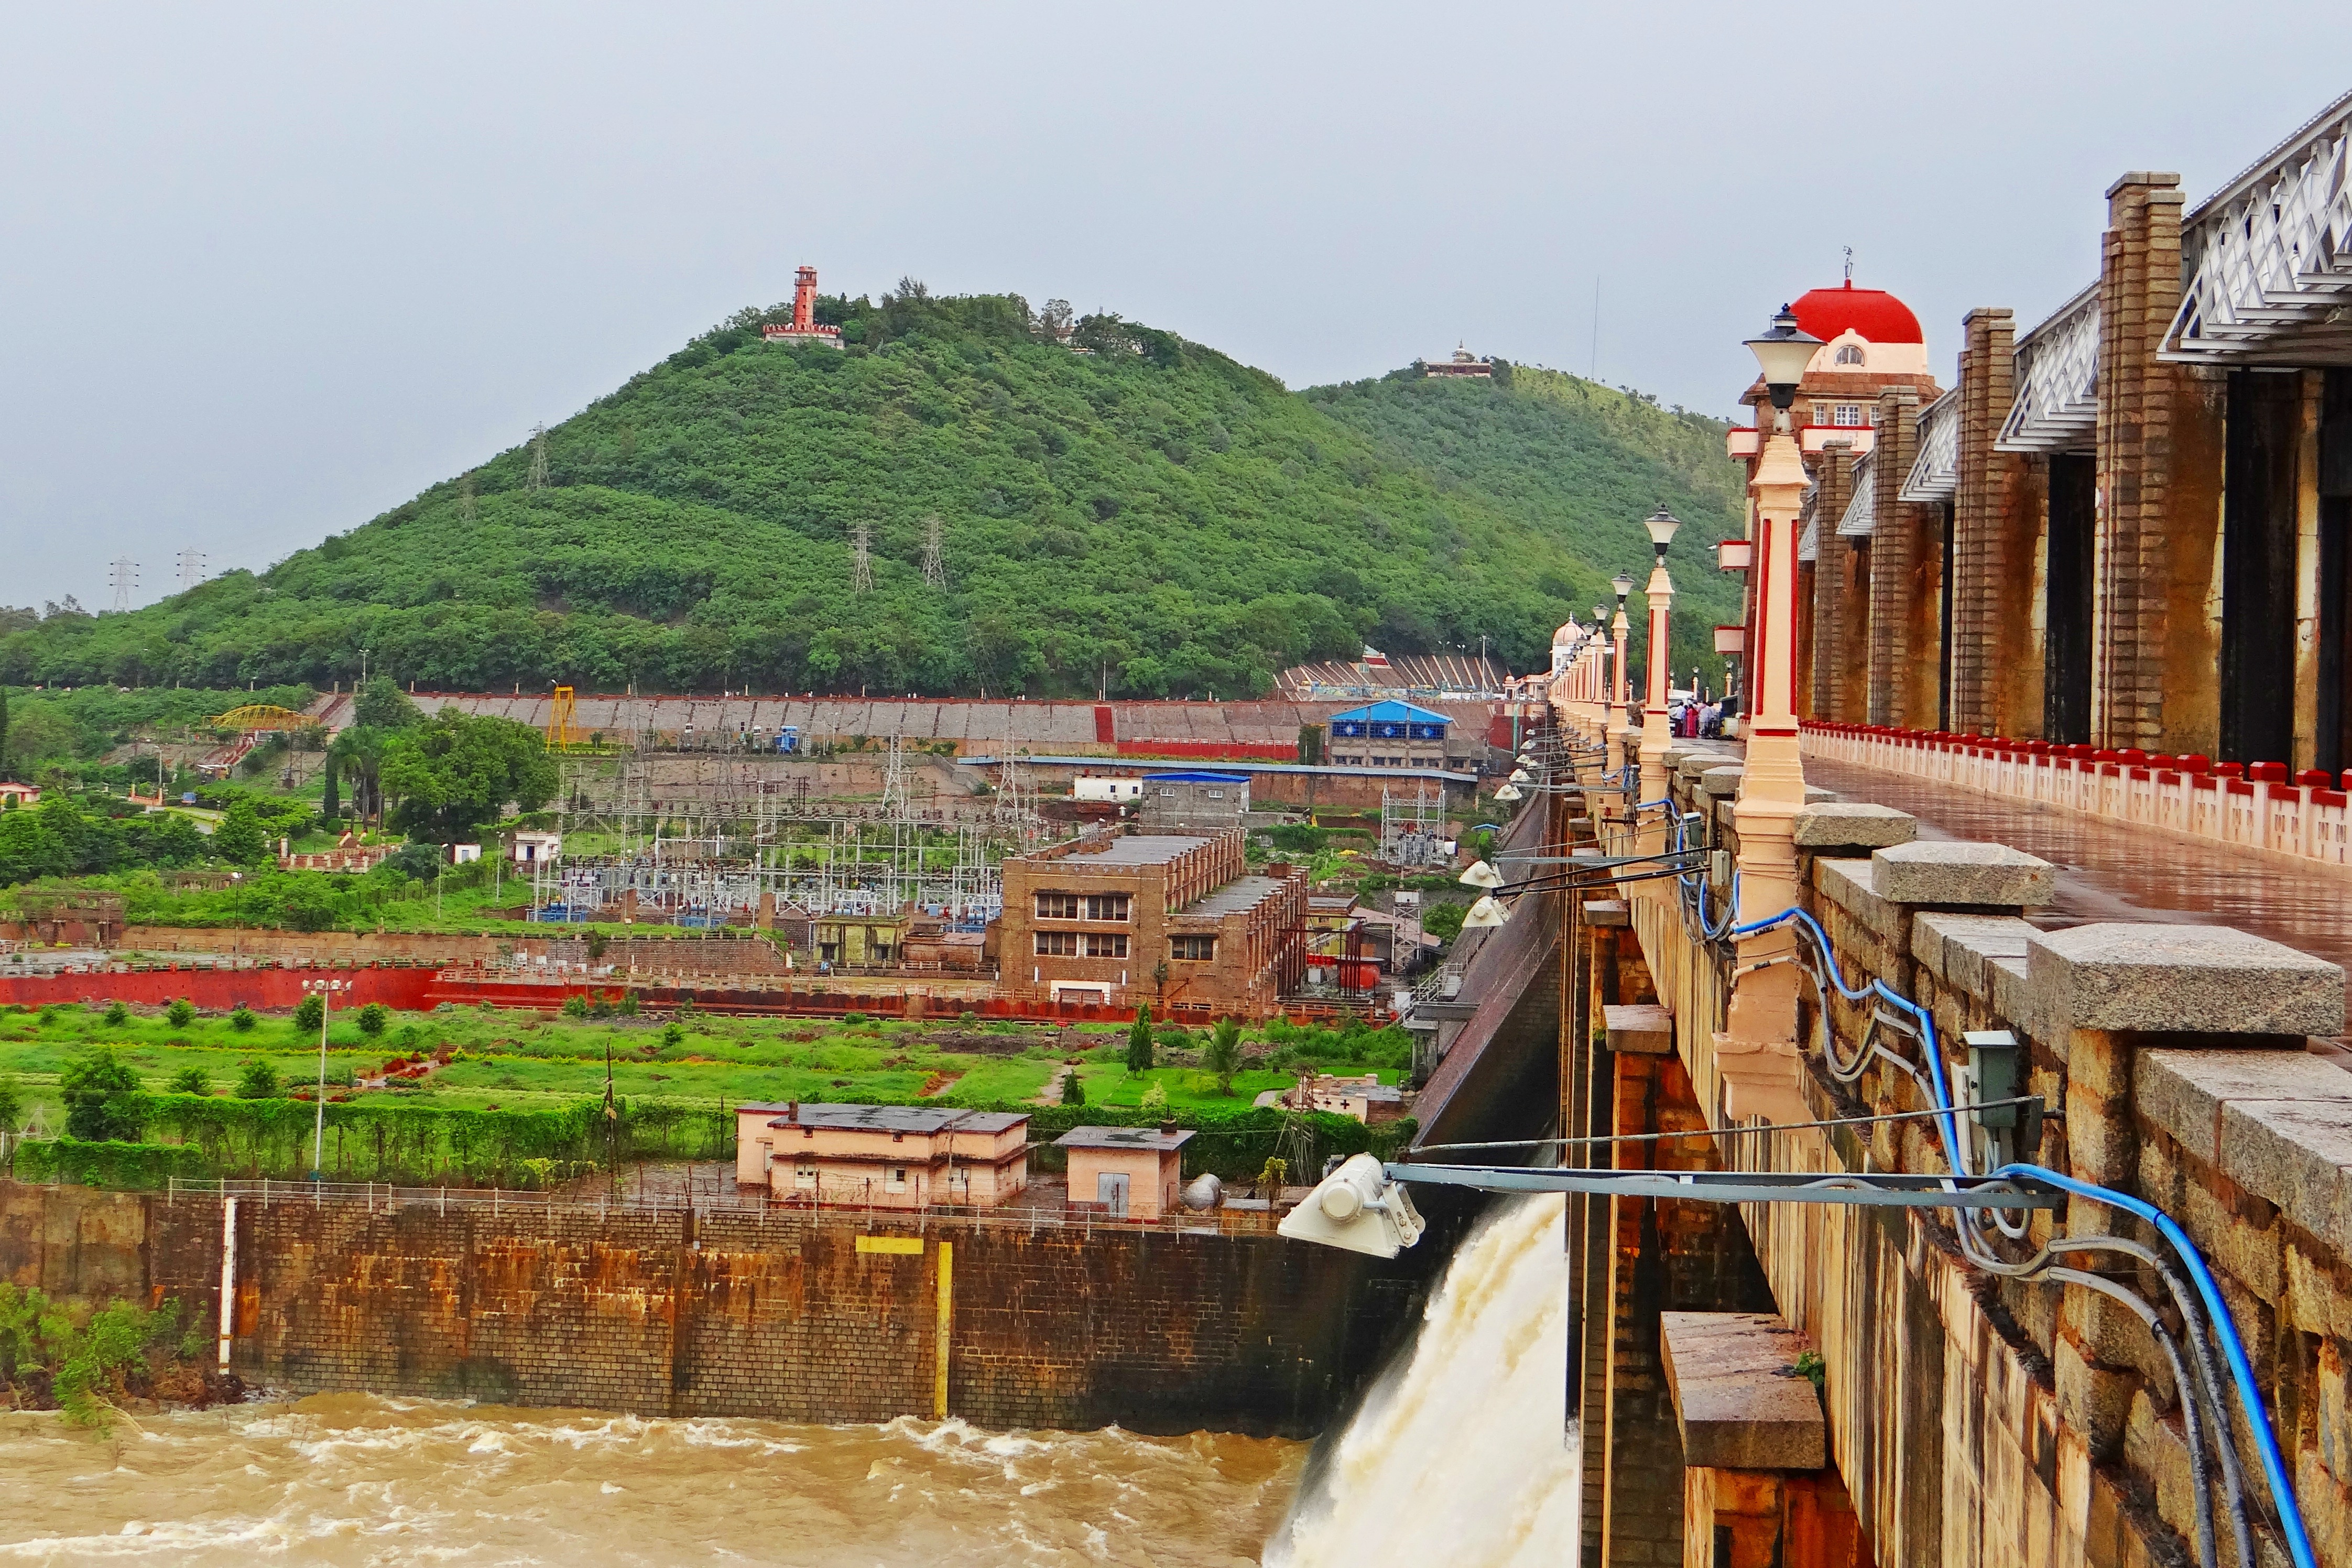
landscape, water, lake, river, transport, dam, reservoir, waterway, india, hydroelectric, hospet, tungabhadra dam